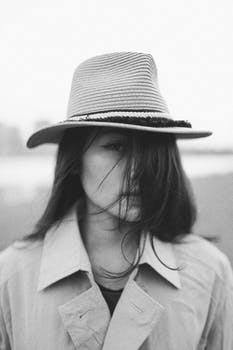
Label: No Watermark